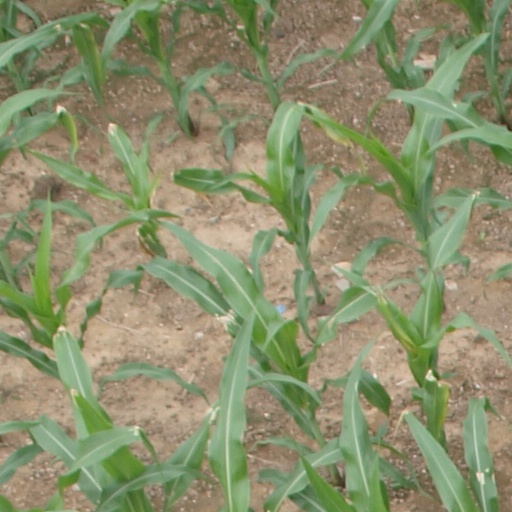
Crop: maize; corn